Malay folklore

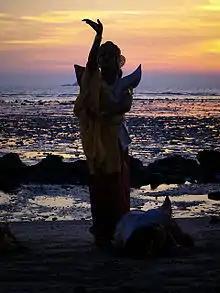
A dancer performing the "Ulek Mayang". Manifested in a dance and healing ceremony, it narrates a mystical tale about the sea spirits in forbidden love with a fisherman.

A number of these folksongs originally belong to a certain region within Southeast Asia and are sung by the populations within the area. However, due to the nature of inter-mingling and mutual co-migrations within these areas, the folksongs may also be heard in places far from their original geographic origins.